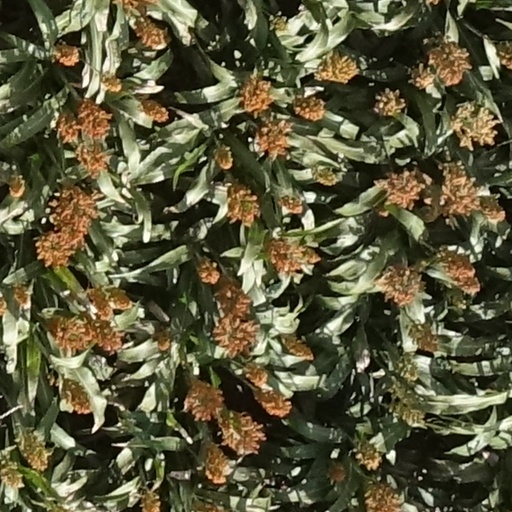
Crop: sorghum